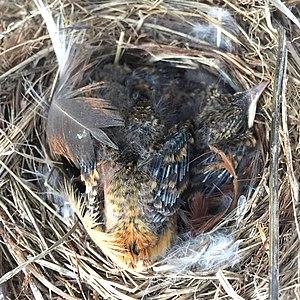
Nid de rougequeue à front blanc.
Le Rougequeue à front blanc, dit aussi Rossignol de muraille, est une espèce de passereaux de la famille des Muscicapidae.